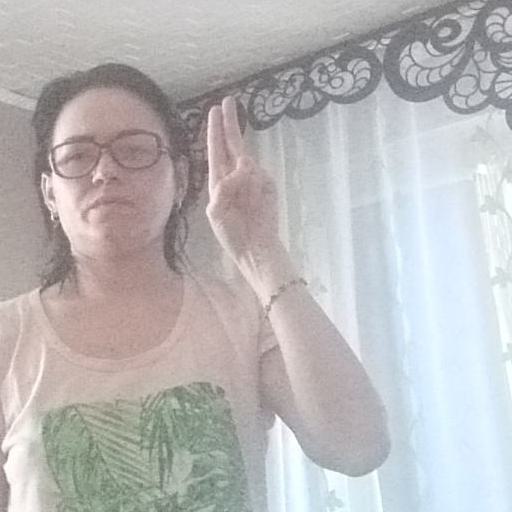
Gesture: two_up